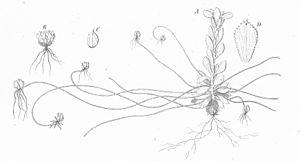
Saxifraga flagellaris est une plante herbacée vivace du genre Saxifraga appartenant à la famille des Saxifragacées que l'on rencontre dans les régions arctiques, au nord de la Norvège, et dans certaines zones du nord des montagnes Rocheuses. Cette espèce est considérée comme rare, mais elle n'est pas en danger d'extinction.